Lunar regolith simulant

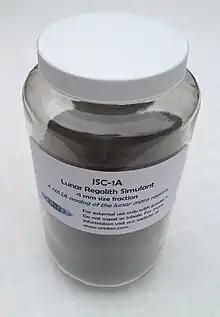
A 1 kg jar of JSC-1A lunar simulant

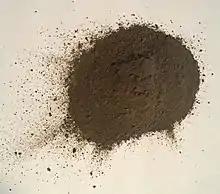
Approximately 15 g of JSC-1A

A lunar regolith simulant is a terrestrial material synthesized in order to approximate the chemical, mechanical, engineering, mineralogical, or particle-size distribution properties of lunar regolith. Lunar regolith simulants are used by researchers who wish to research the materials handling, excavation, transportation, and uses of lunar regolith. Samples of actual lunar regolith are too scarce, and too small, for such research, and have been contaminated by exposure to Earth's atmosphere.